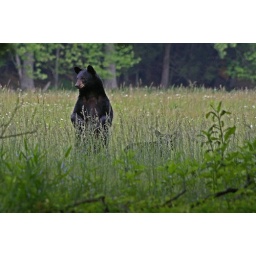
Black bear mother and her cub in the Smoky Mountains national park , Tennessee, USA